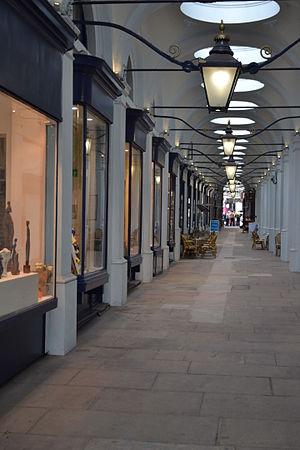
Royal Opera Arcade, plus ancien ""passage"" londonien (1821), situé près de Waterloo Place."
John Nash, né le 18 janvier 1752 à Lambeth et mort le 13 mai 1835 à Cowes, est un architecte britannique.
Royal Opera Arcade est une galerie marchande de Londres.